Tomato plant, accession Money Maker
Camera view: vertical (180 deg); turntable rotation: 60 degrees
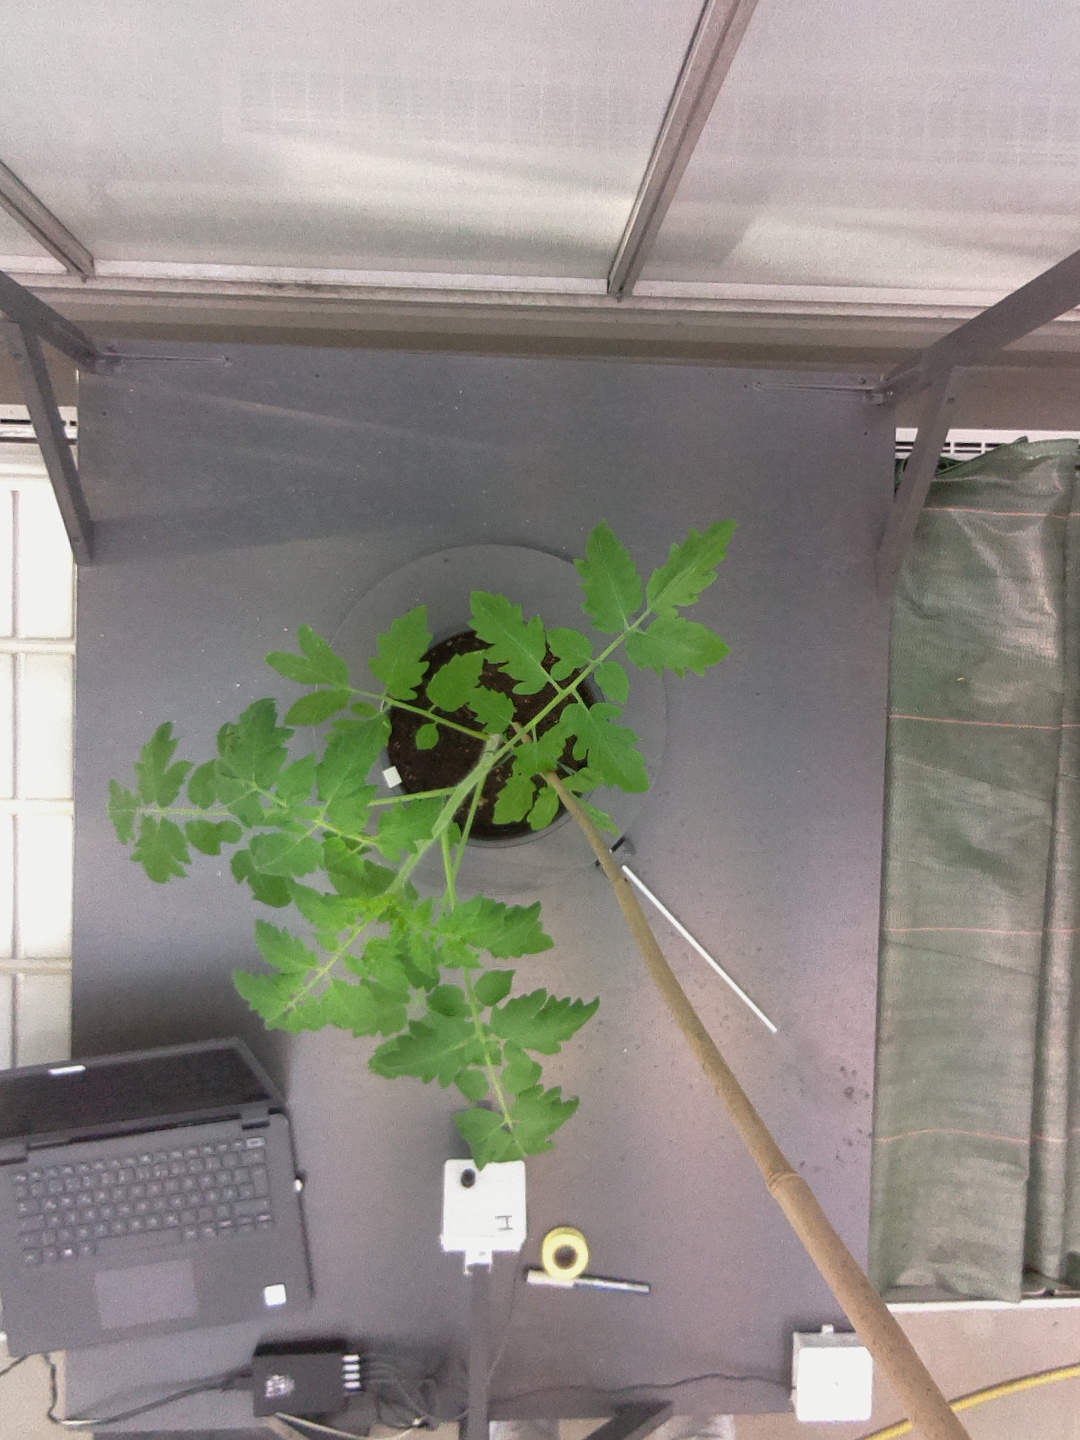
BBCH growth stage 15: 10 of true leaves visible